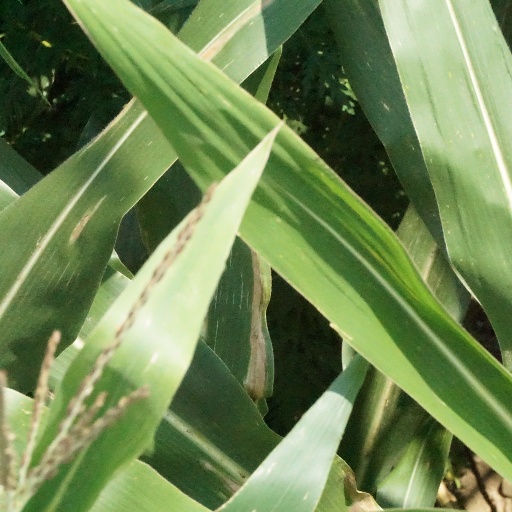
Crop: maize; corn